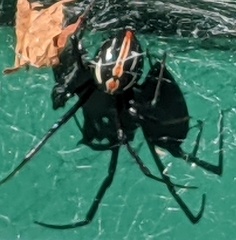
Species: Lactrodectus_hesperus